Nationwide Arena

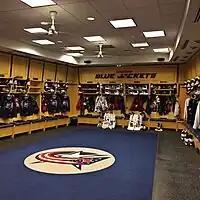
Blue Jackets dressing room

Nationwide Arena includes a smaller ice rink called the OhioHealth IceHaus, which serves as the practice rink for the Blue Jackets and is also used for youth hockey games and open skating times for the public. This facility made Nationwide Arena the first NHL arena with an on-site practice facility and, as of 2019, one of only four such facilities in the NHL, along with KeyBank Center in Buffalo, New York, Prudential Center in Newark, New Jersey, and Little Caesars Arena in Detroit, Michigan.